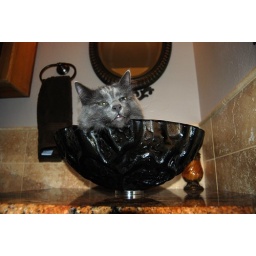
in the bathroom sink